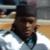
Age: 29